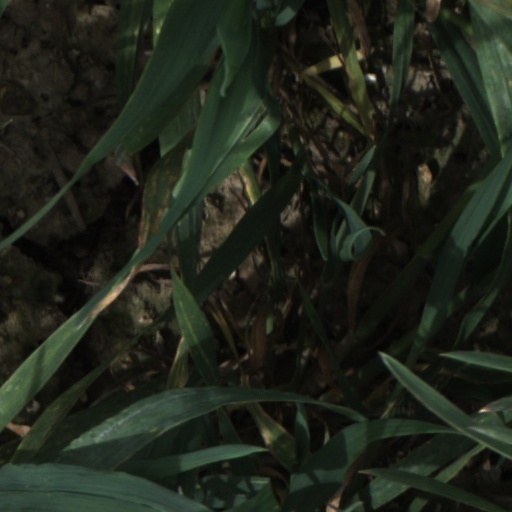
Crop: wheat